Tikki Tikki Tembo

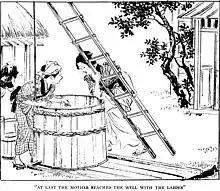
"The long-life name" (Illustration by "",1918)

Japanese Novelist Etsu Inagaki Sugimoto introduced a tale called "The long-life name" in a 1918 issue of the children's magazine "Everyland". It tells that a child was given a long name, in a wish to live for long. But the child